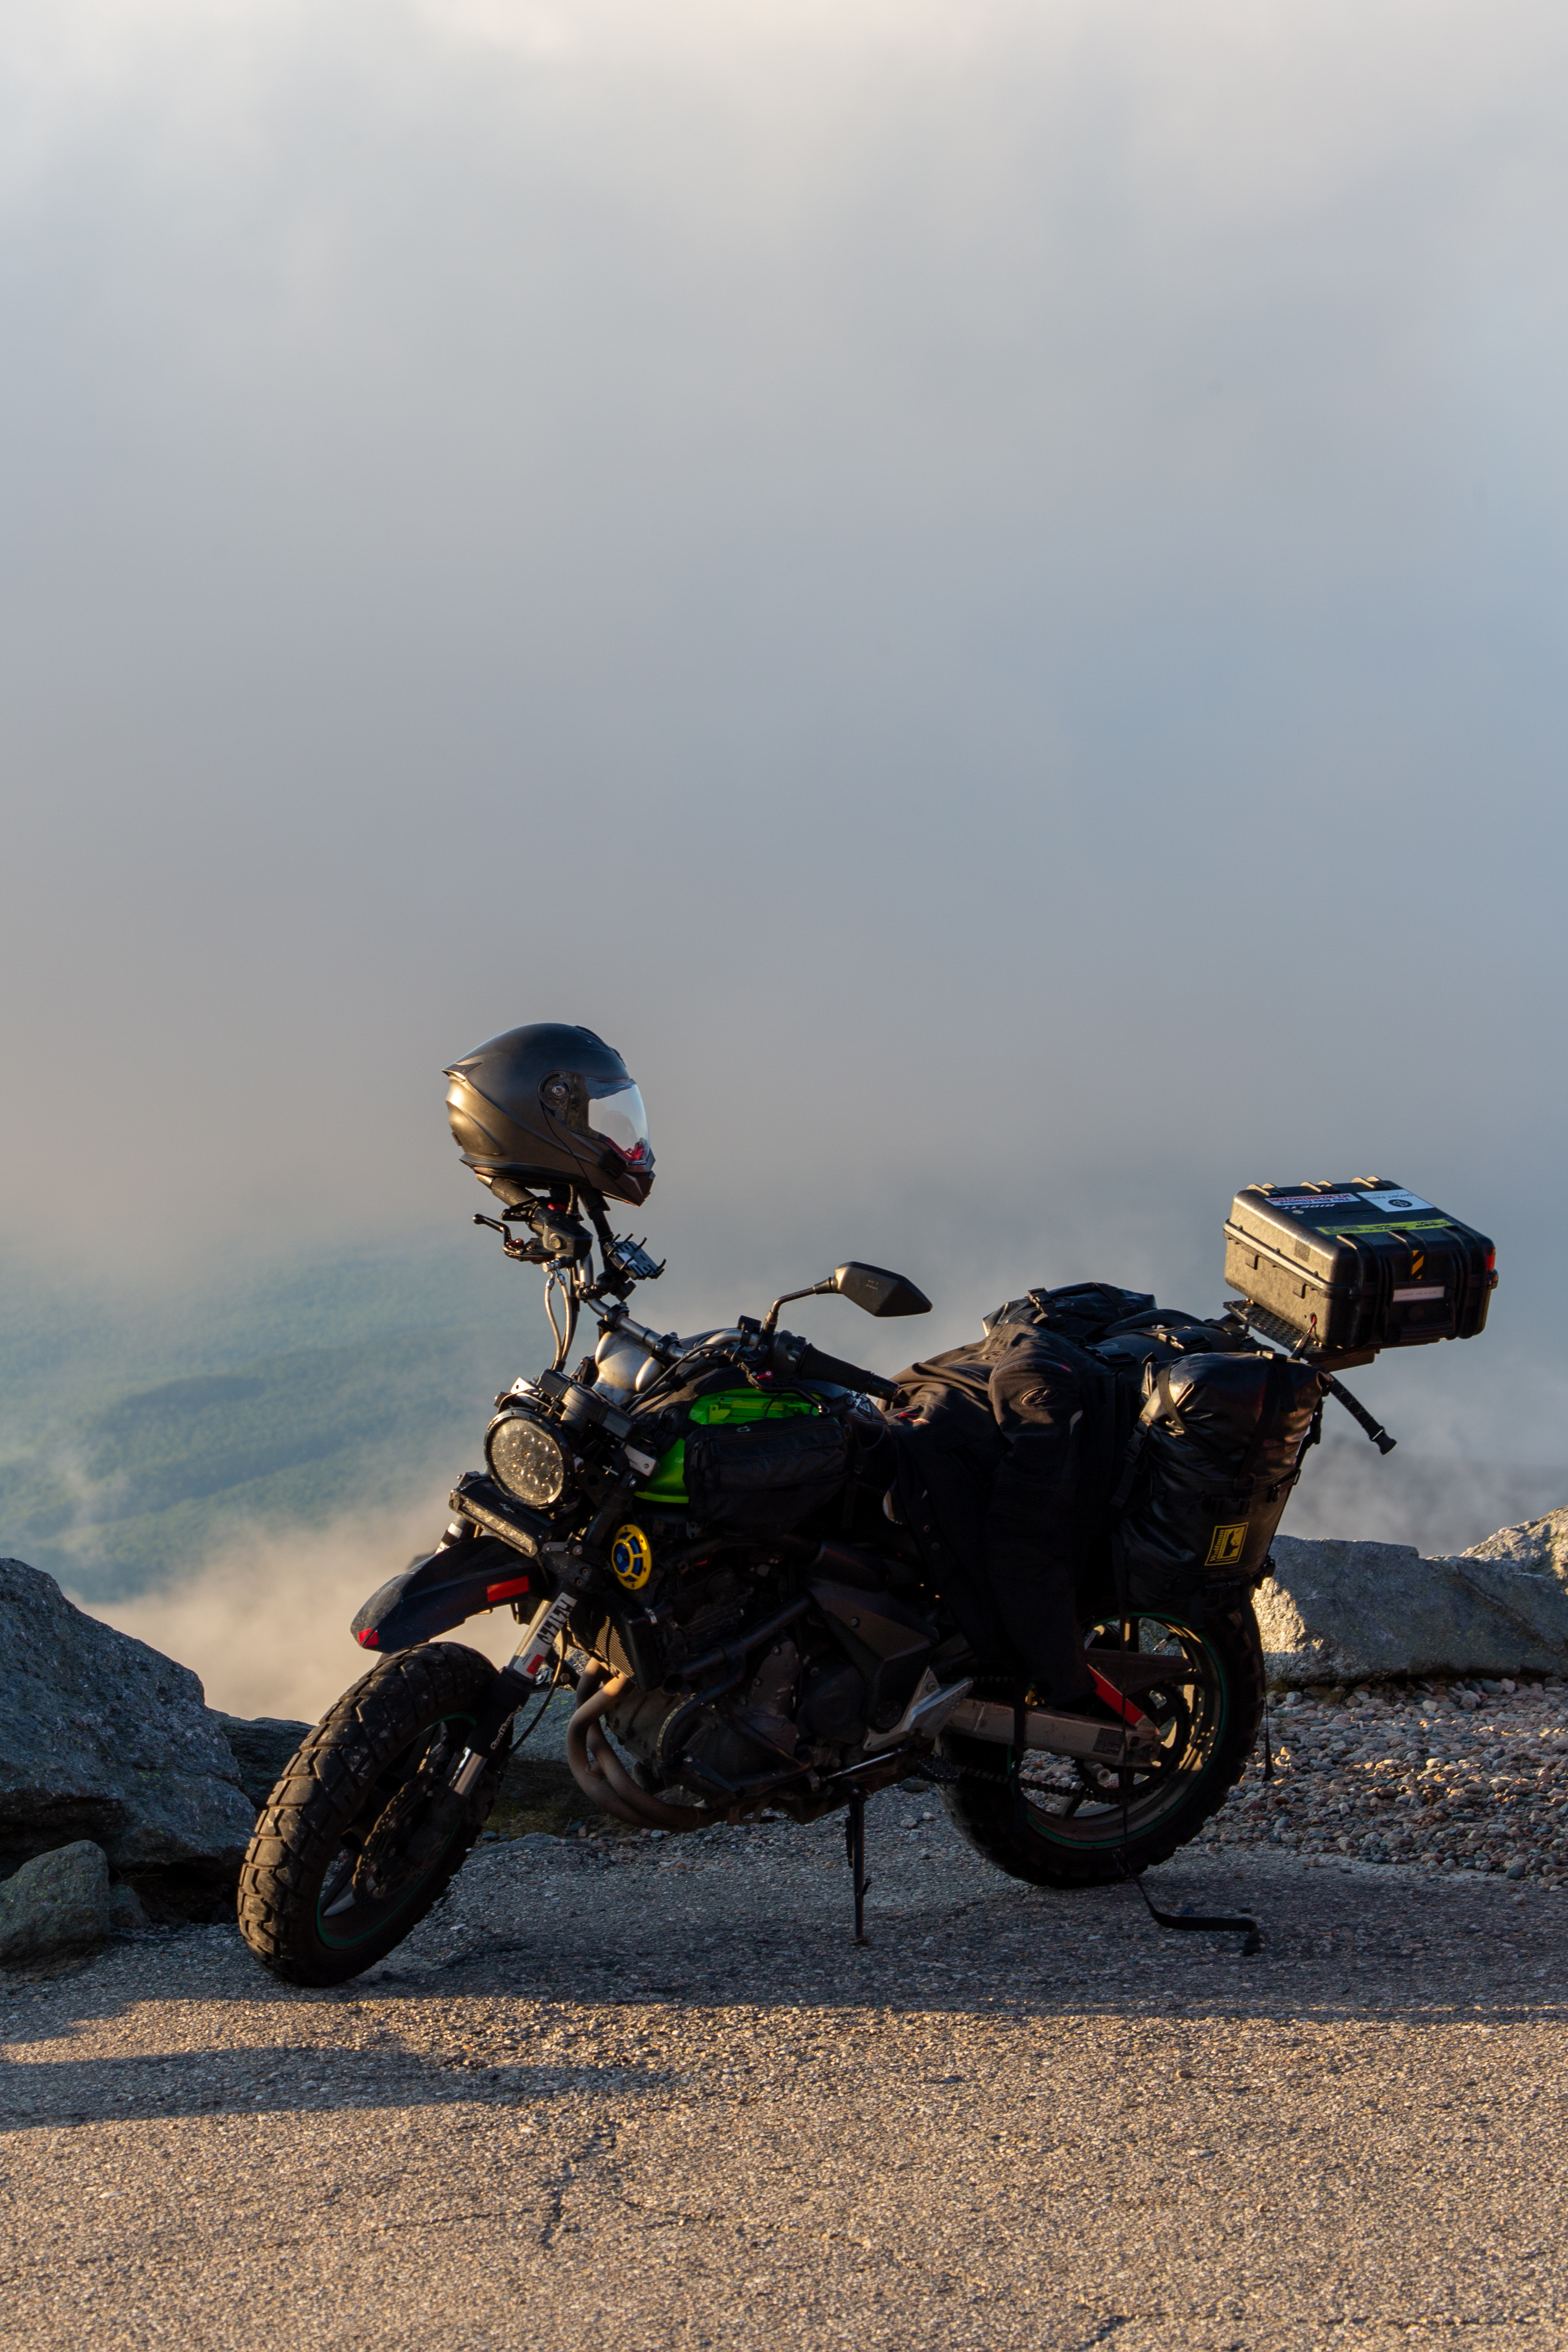
motorcycle, vehicle, motorcycling, sky, automotive tire, auto part, landscape, car, stunt performer, adventure, road